List of birds of Argentina

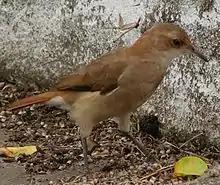
The rufous hornero is the national bird of Argentina.

This is a list of the bird species recorded in Argentina. The avifauna of Argentina has 1047 confirmed species, of which 19 are endemic, nine have been introduced by humans, 71 are rare or vagrants, two are thought to be extinct, and four and possibly a fifth have been extirpated. An additional 57 species are unconfirmed (see below). Except as an entry is cited otherwise, the list of species is that of the South American Classification Committee (SACC) of the American Ornithological Society. Five species are added from other sources and are not included in the above counts; these reports have not been confirmed by the SACC.